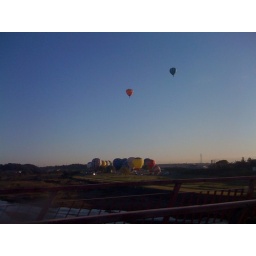
Oct. 12, 2009. Beautiful blue sky day to go &amp;quot;up, up and away&amp;quot; in a hot air balloon.